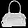
Label: Bag